Porcine circovirus

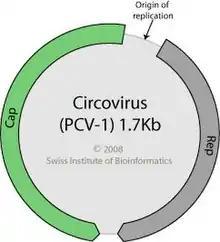
Genome map of PCV-1 (identical with PCV-2)

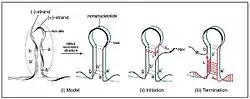
”Melting Pot” quadruplet formation

PCV's genome is one of the simplest of all viruses, requiring only a capsid protein (ORF2) and two replicase proteins (ORF1) in order to replicate and produce a functional virus. Due to the simplicity of PCV, it must rely heavily on the host's cellular machinery to replicate. The origin of replication is located on a small octanucleotide stem-loop that is flanked by palindromic repeats, with the ORF's being located head-to-head on both sides of the Ori. Specifically, ORF1 is located clockwise and ORF2 is located counterclockwise of the Ori.